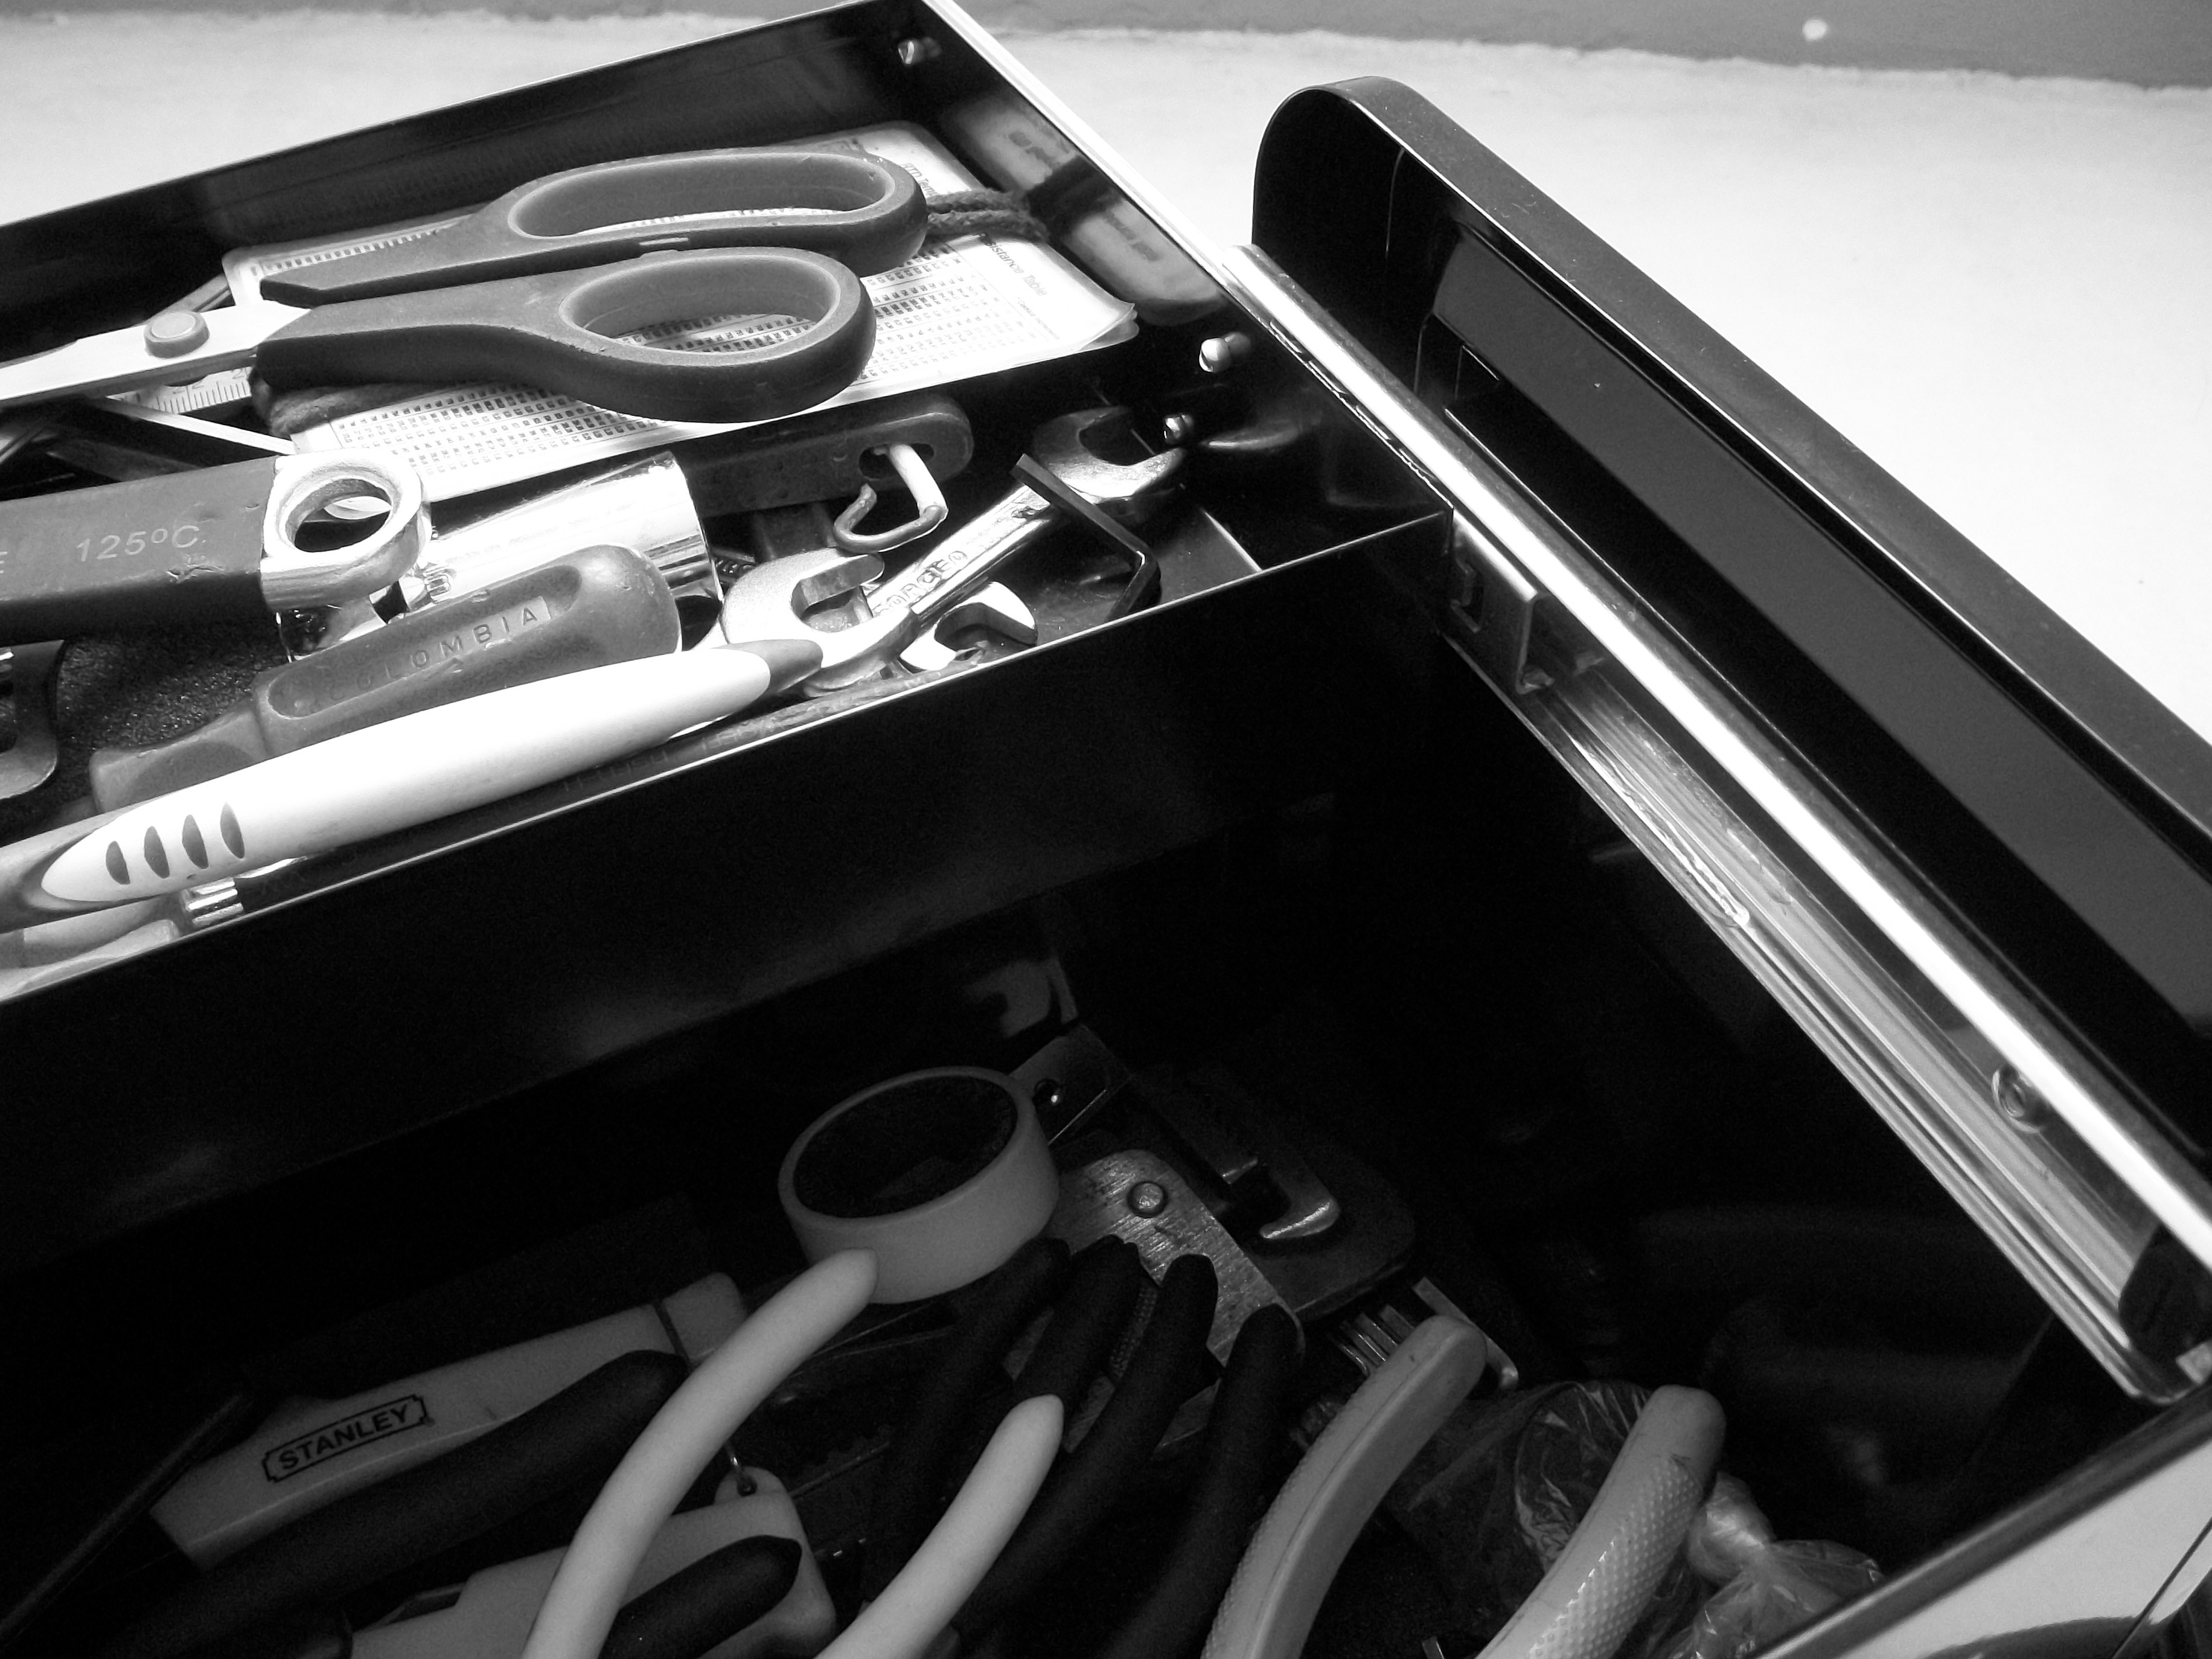
black and white, car, wheel, vehicle, industry, black, monochrome, sports car, supercar, engine, toolbox, industrial instrumentation, land vehicle, monochrome photography, automobile make, automotive exterior, automotive design, luxury vehicle, automotive engine part